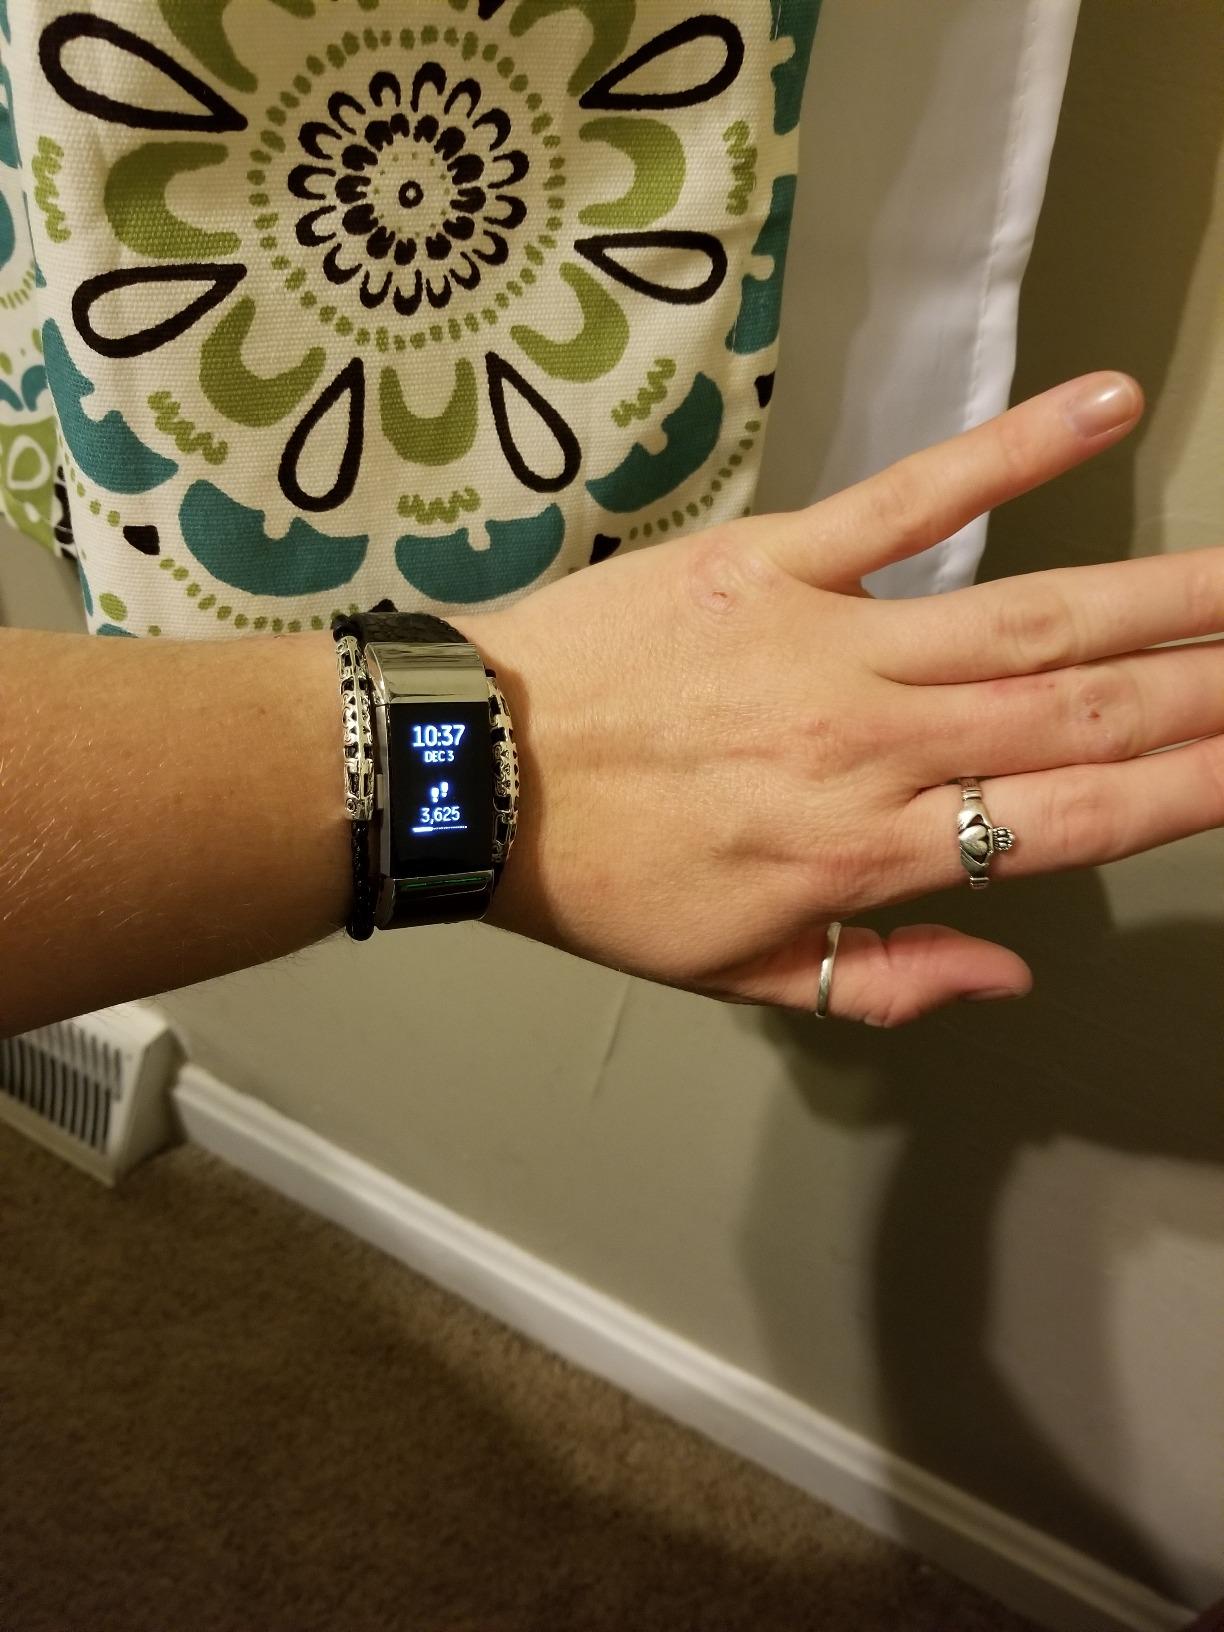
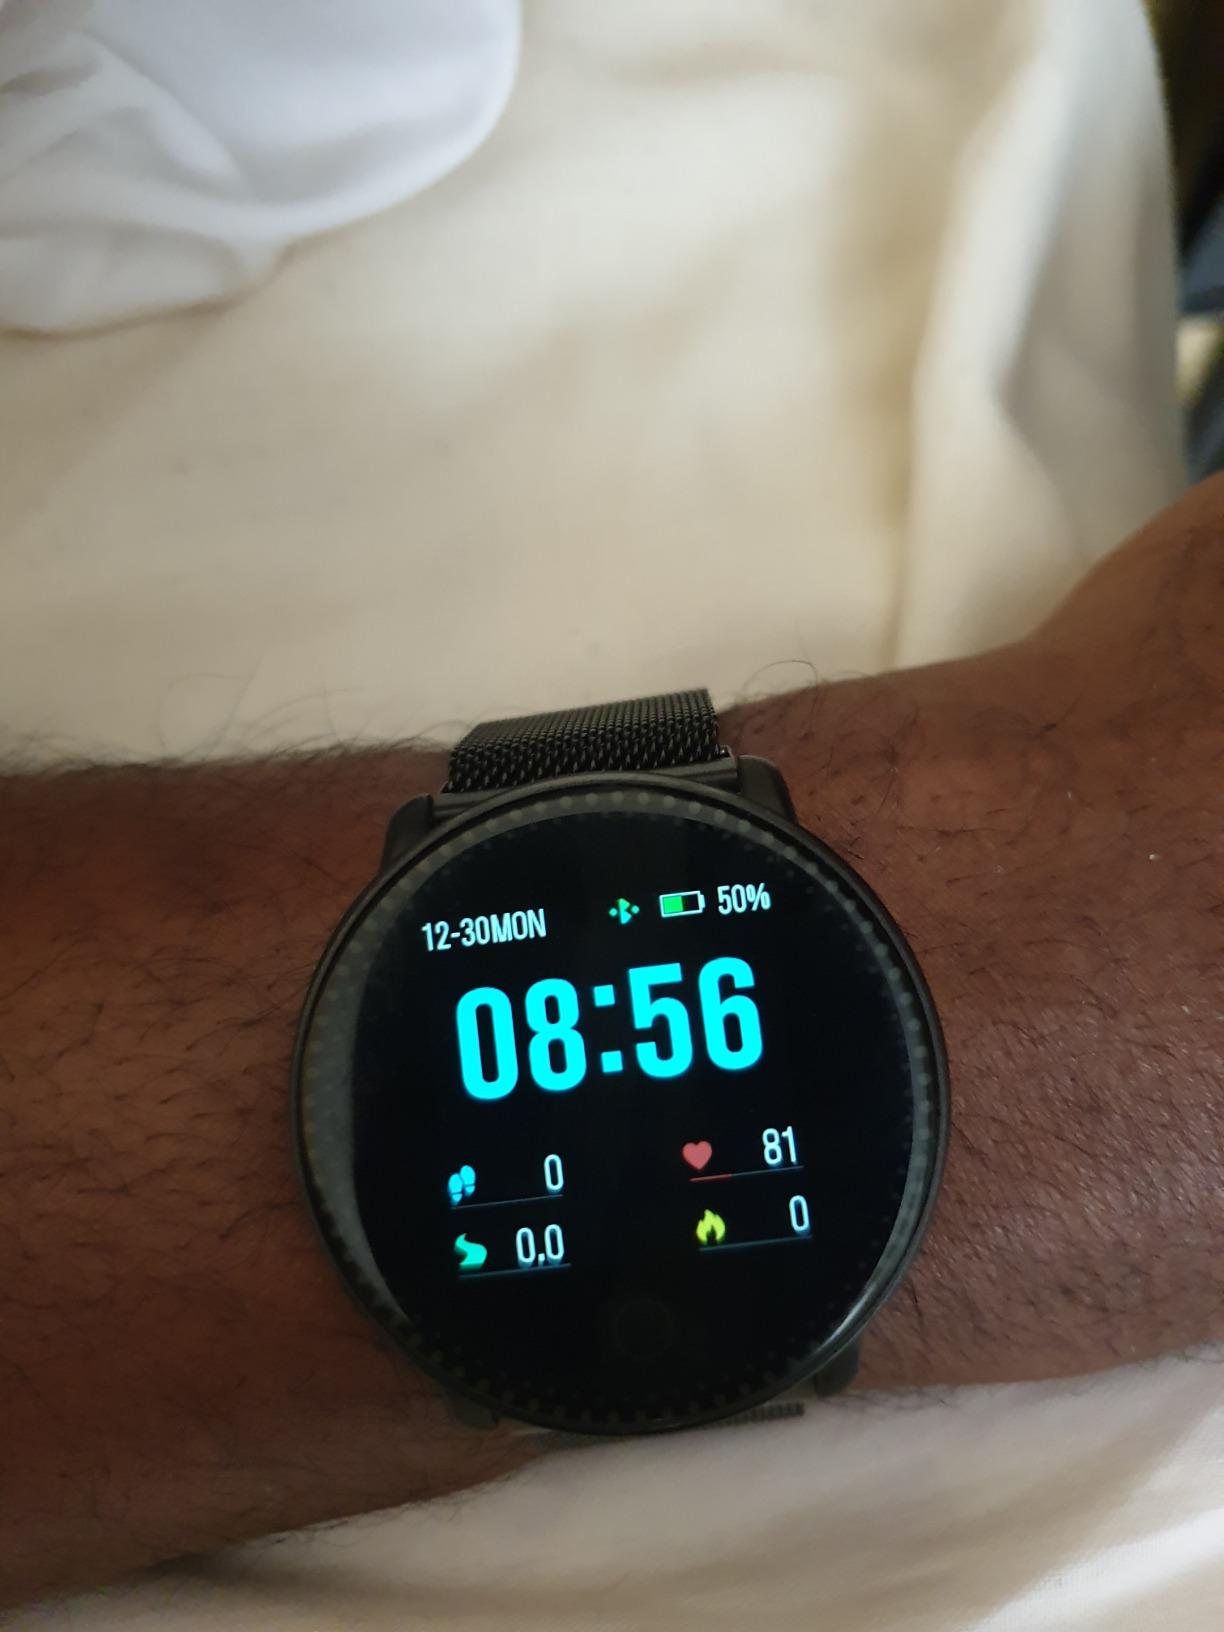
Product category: smartwatch
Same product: no